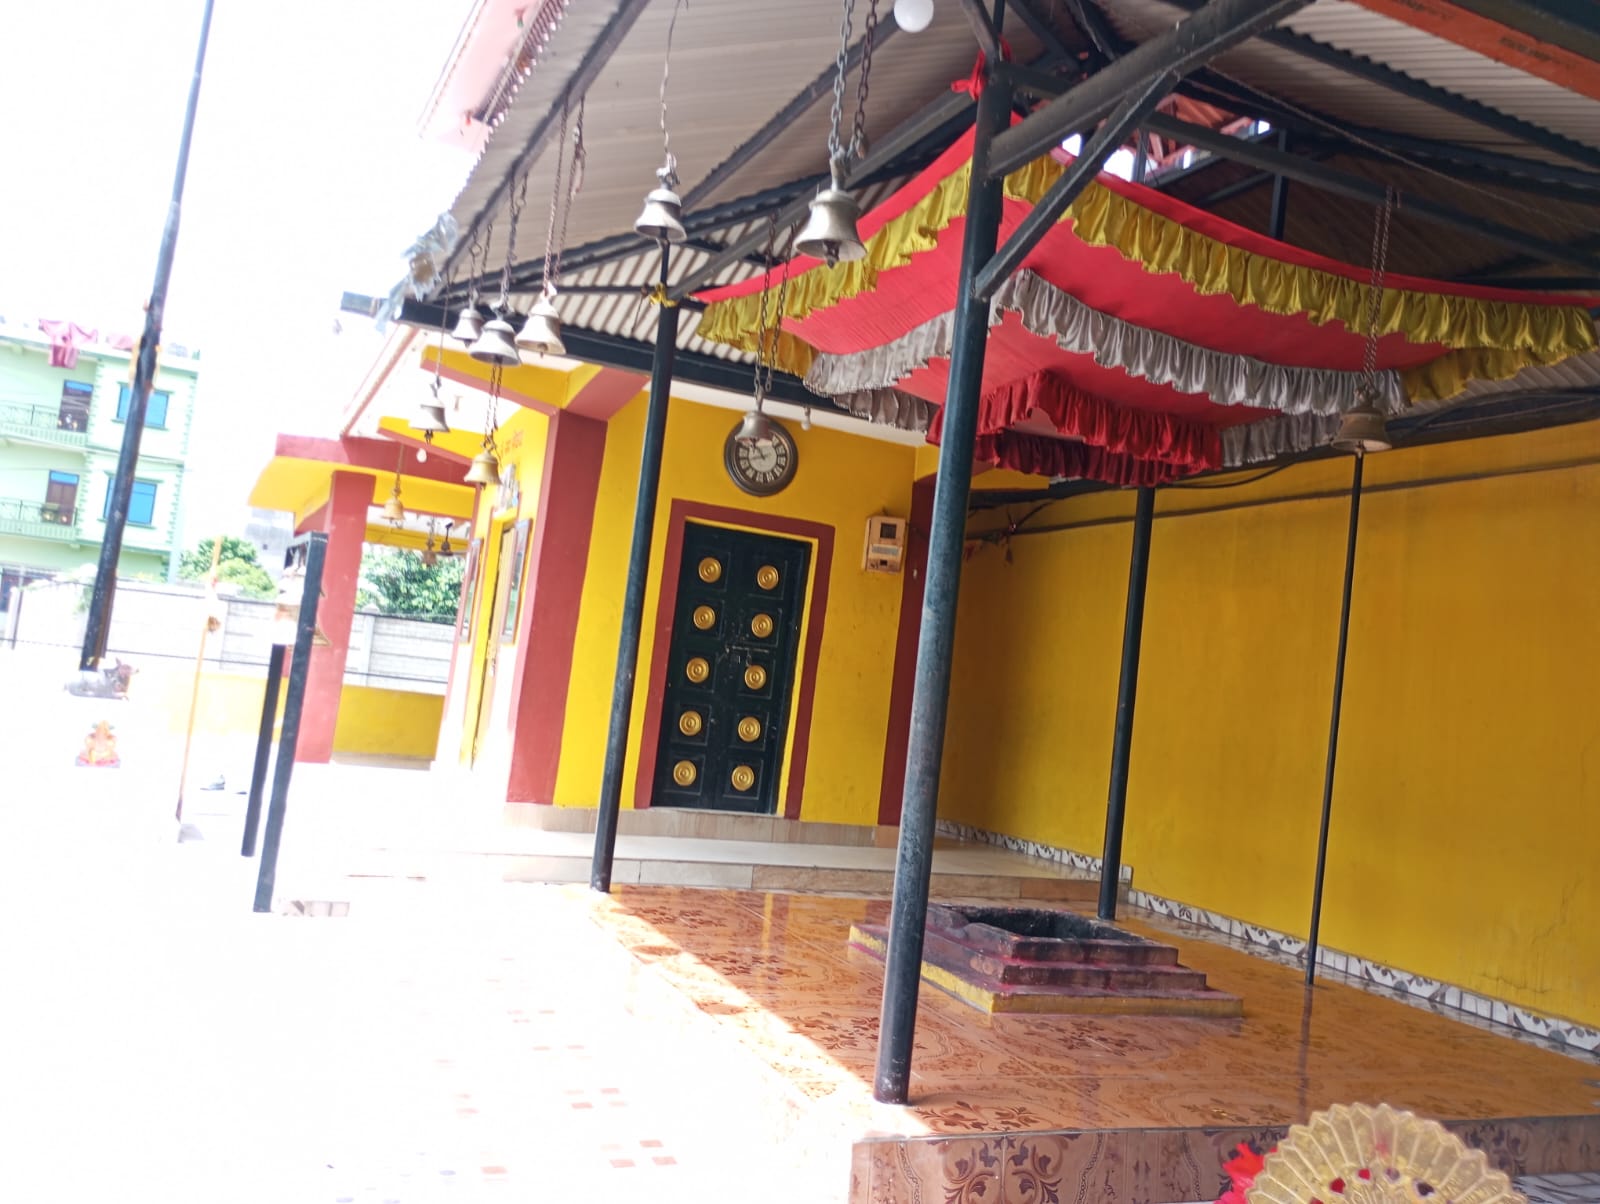
Heritage site: Narmadeshwor_Shiva_Temple